Craniate

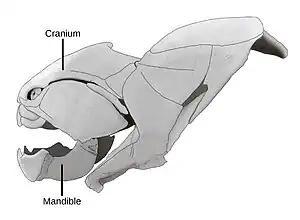
Craniata, including this placoderm fish ("Dunkleosteus" sp.), are characterized by the presence of a cranium, mandible, and other facial bones.

Linnaeus (1758) classified hagfishes as Vermes, a class for non-arthropod invertebrates (in modern nomenclature).